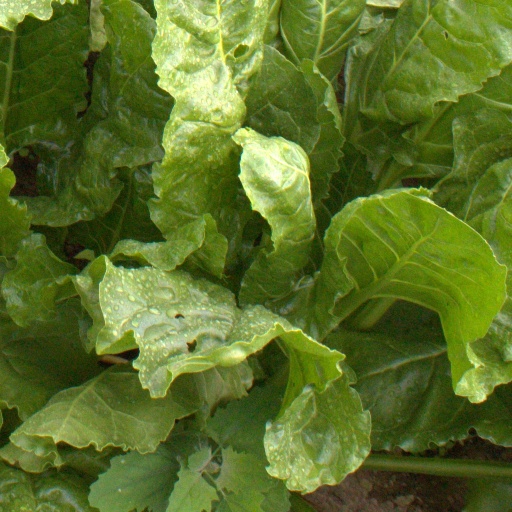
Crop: sugar beet